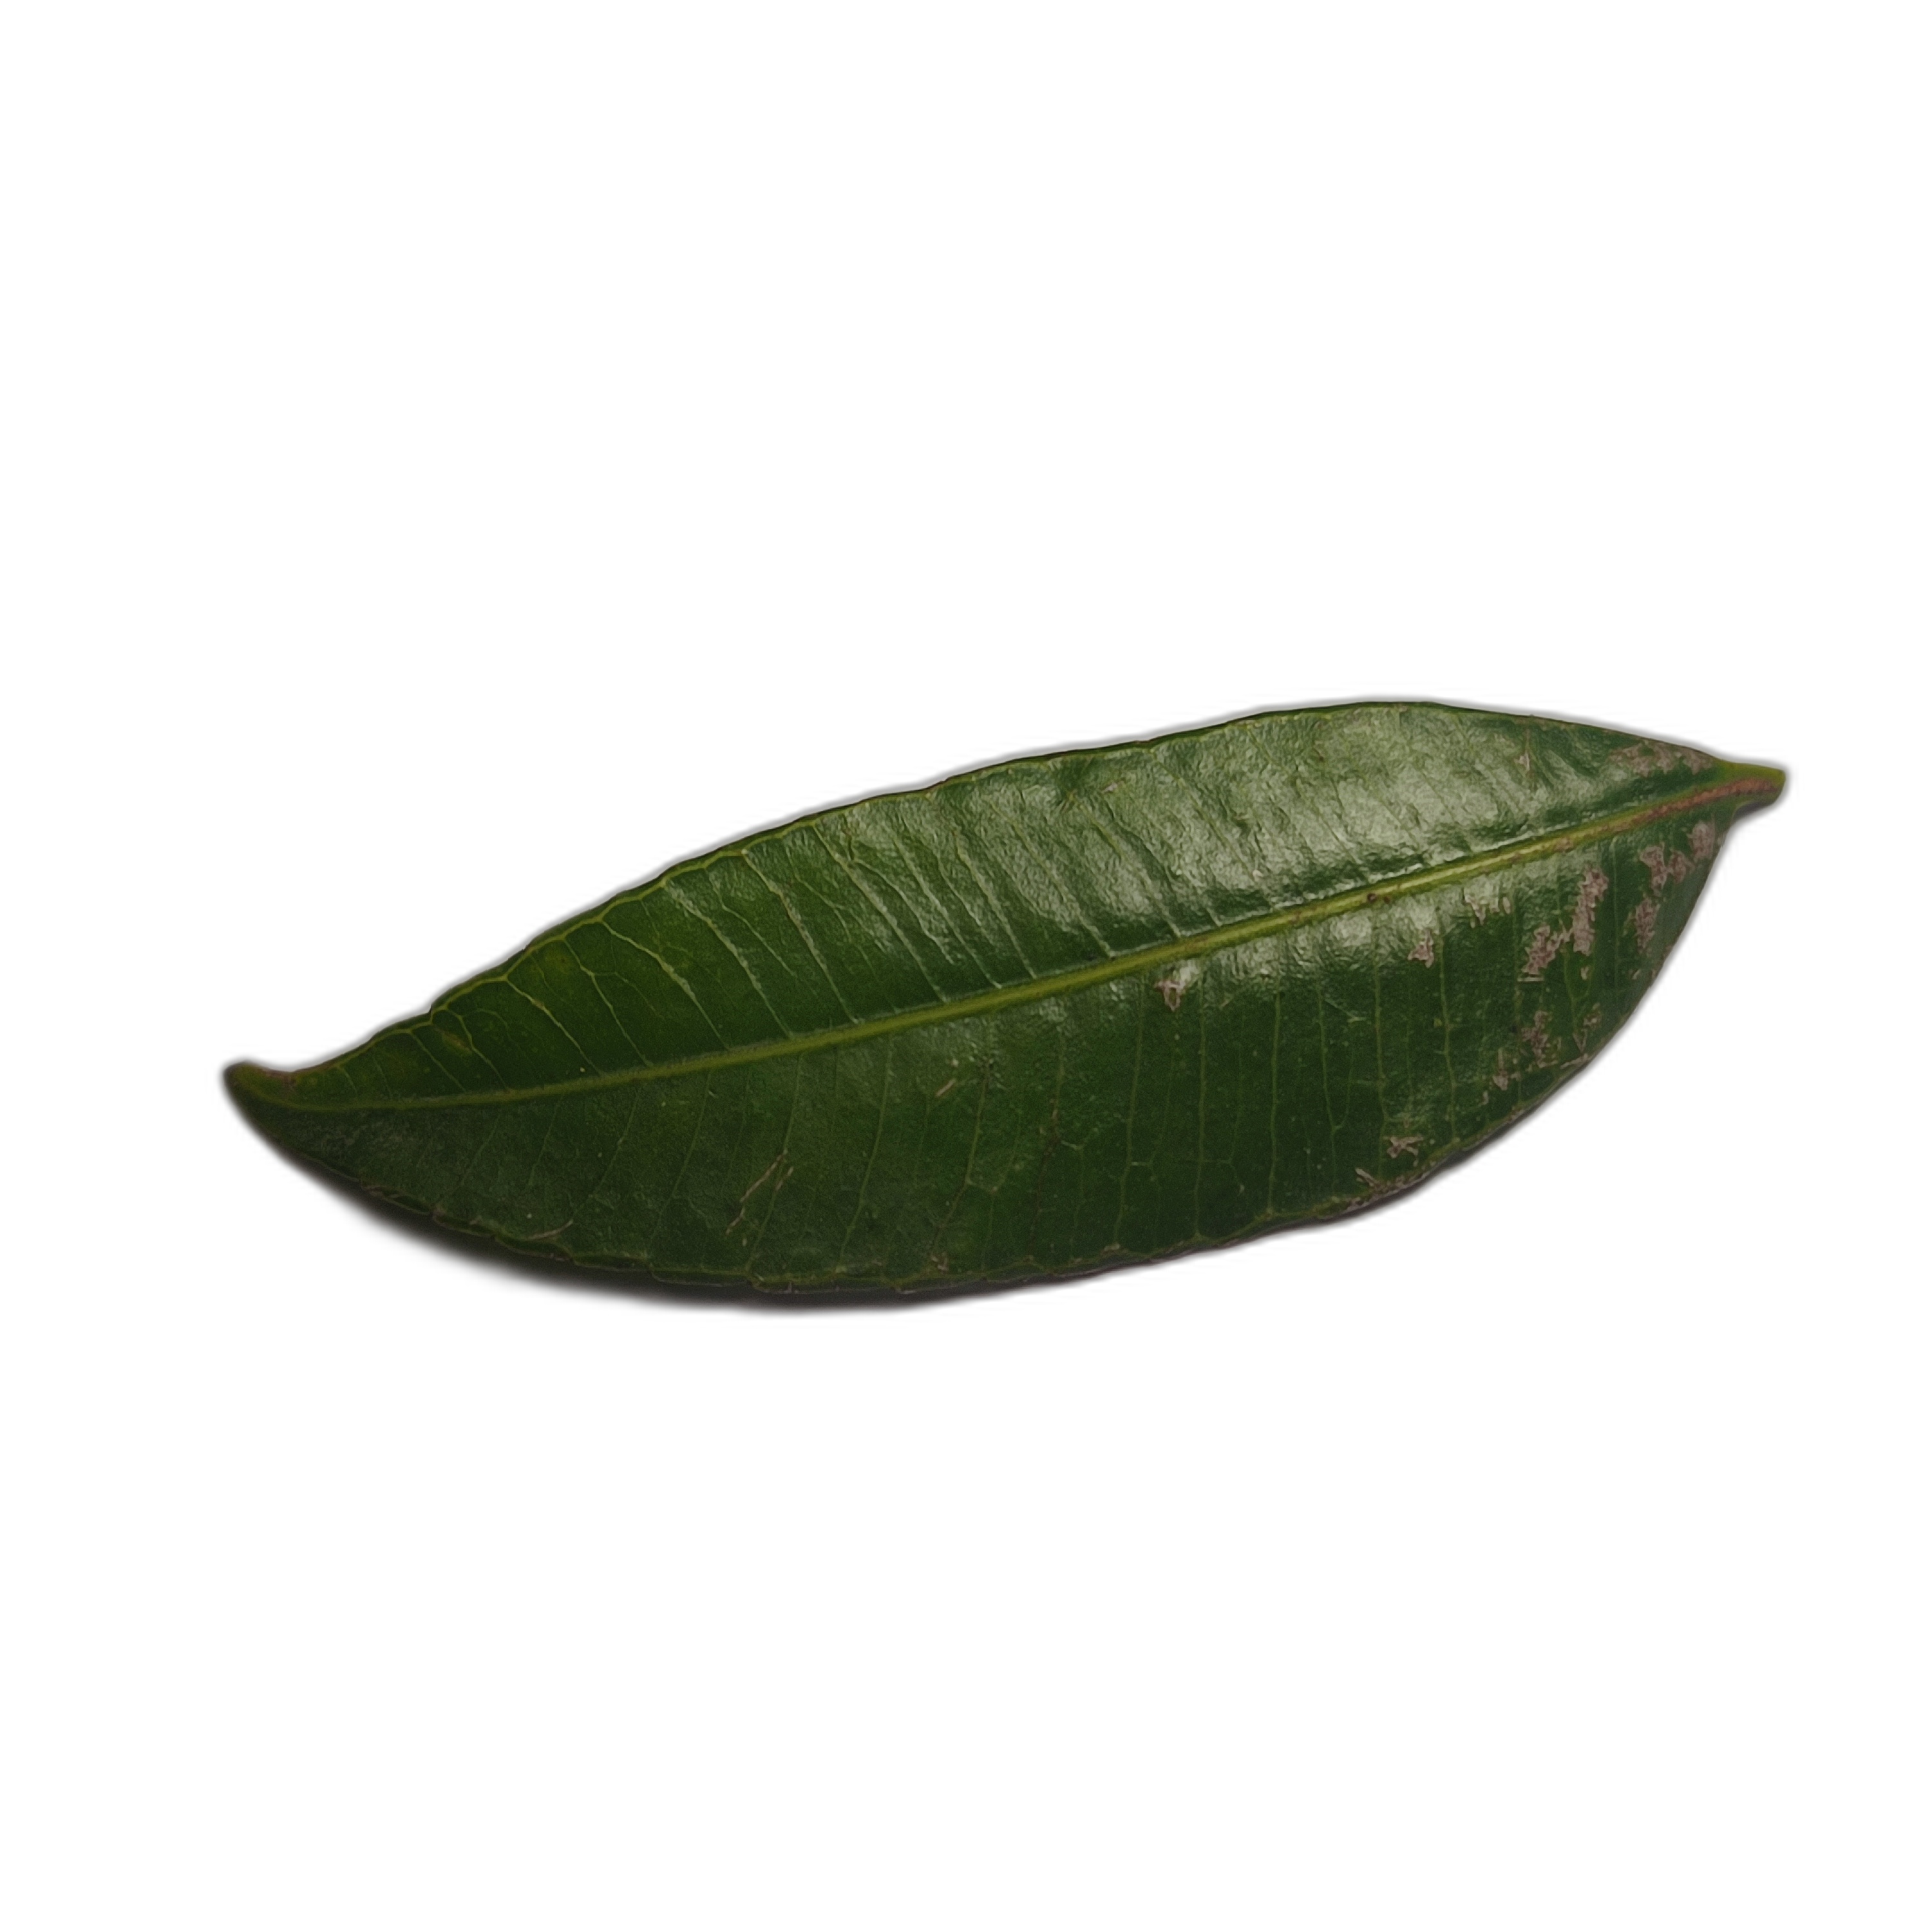
Label: healthy